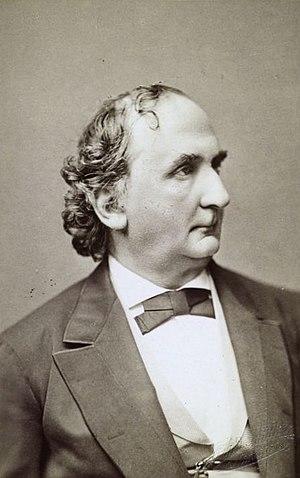
Philipp Ludwig von Seidel, né le 24 octobre 1821 à Deux-Ponts et mort le 13 août 1896 à Munich, était un mathématicien, physicien de l'optique et astronome bavaroise. Seidel est connu pour la méthode de Gauss-Seidel sur la résolution des équations numériques.